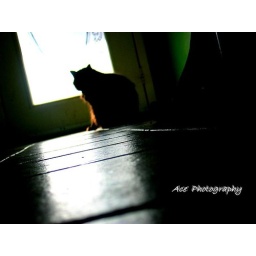
I took this in my front hallway, with my black cat jake. The colours are slightly enhance.